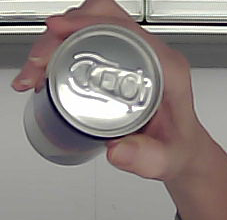
Product: redbull_energydrink